Iliad

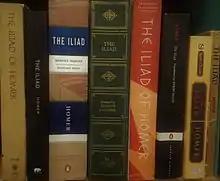
Sampling of translations and editions of "Iliad" in English

The poem's initial word, (acc. , , "wrath", "rage", "fury"), establishes the "Iliad"s principal theme: the "Wrath of Achilles". His personal rage and wounded soldier's pride propel the story: the Achaeans' faltering in battle, the slayings of Patroclus and Hector, and the fall of Troy. In Book I, the Wrath of Achilles first emerges in the Achilles-convoked meeting between the Greek kings and the seer Calchas. King Agamemnon dishonours Chryses, the Trojan priest of Apollo, by refusing with a threat the restitution of his daughter, Chryseis – despite the proffered ransom of "gifts beyond count". The insulted priest prays to Apollo for help, and a nine-day rain of divine plague arrows falls upon the Achaeans. Moreover, in that meeting, Achilles accuses Agamemnon of being "greediest for gain of all men". To that, Agamemnon replies: